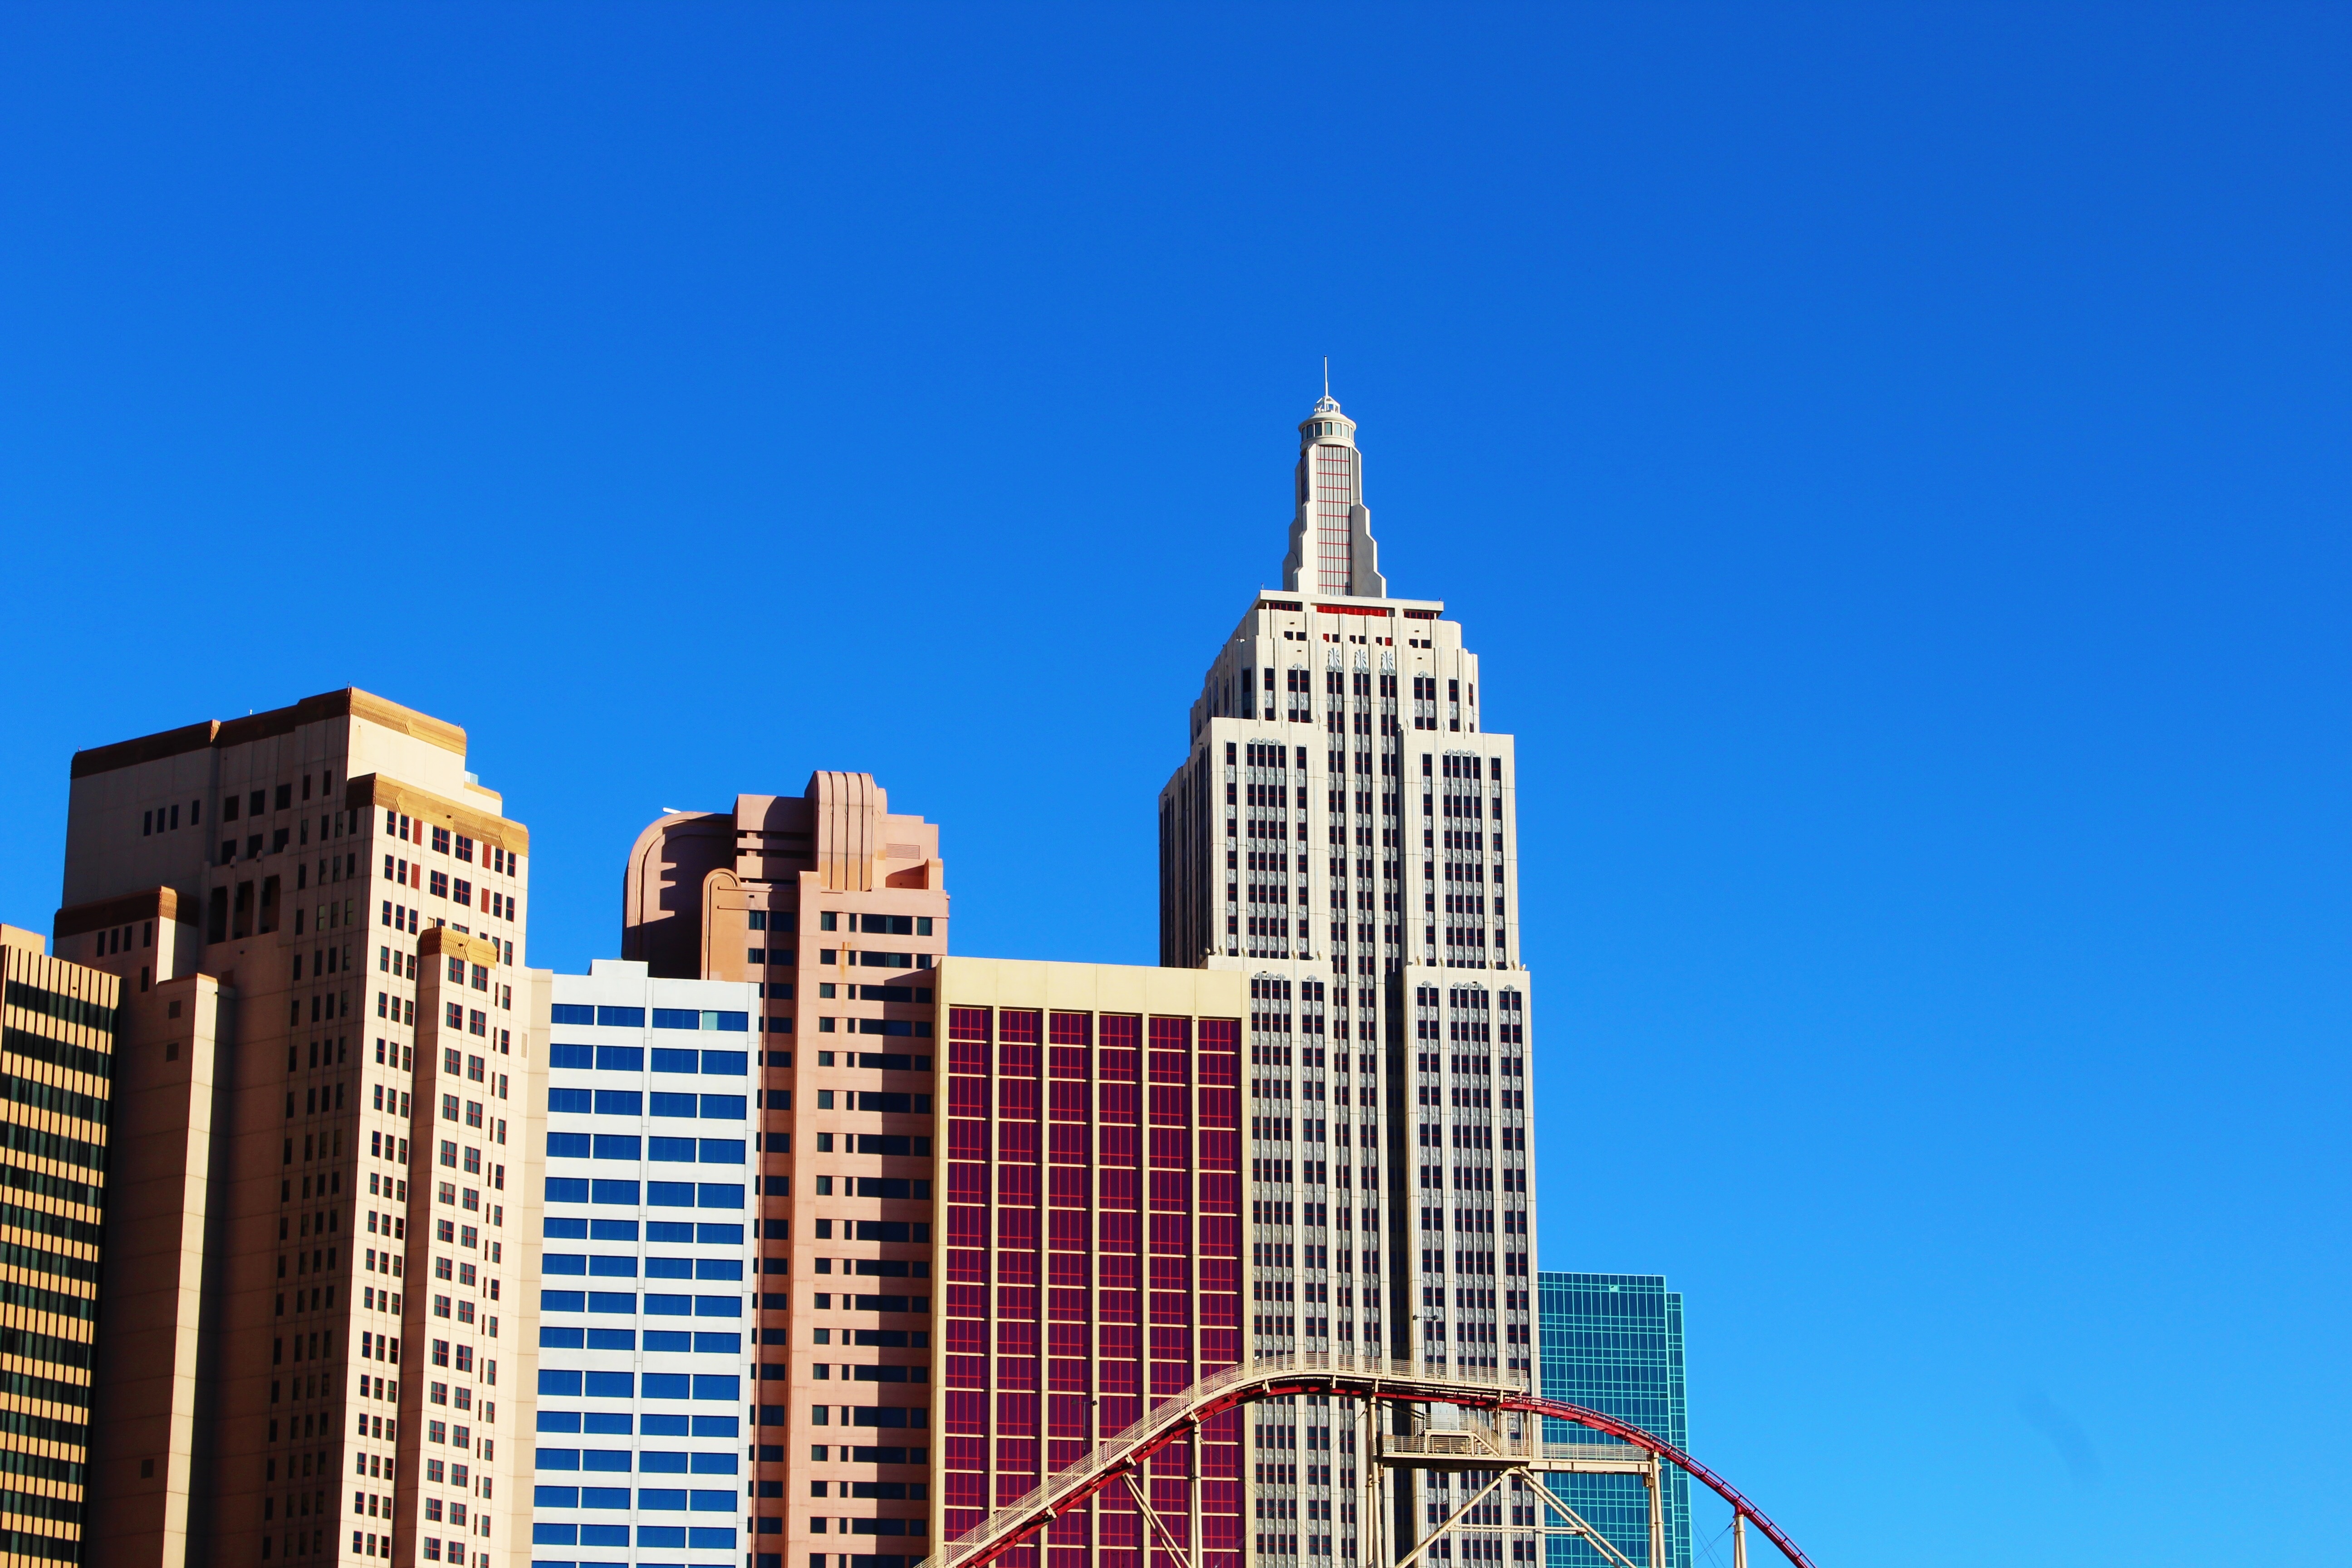
skyline, building, city, skyscraper, new york, cityscape, downtown, vacation, travel, tower, landmark, facade, tower block, blue sky, buildings, hotel, minimal, vegas, casino, minimalistic, metropolis, condominium, las vegas, human settlement, metropolitan area